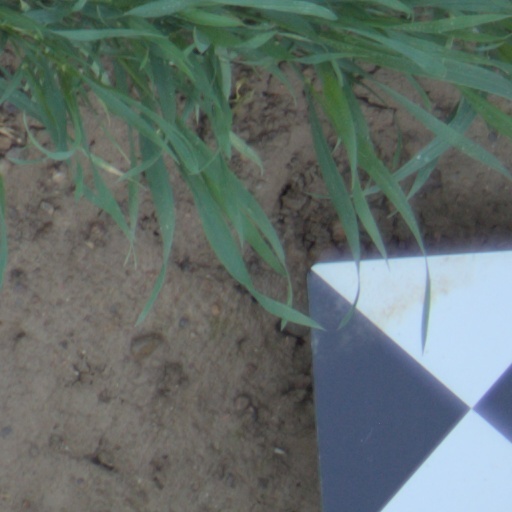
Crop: wheat